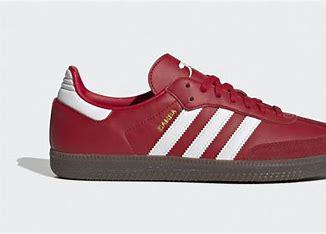
Brand: Adidas
Model: Samba